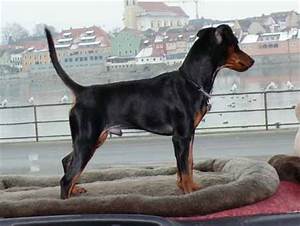
Label: cane